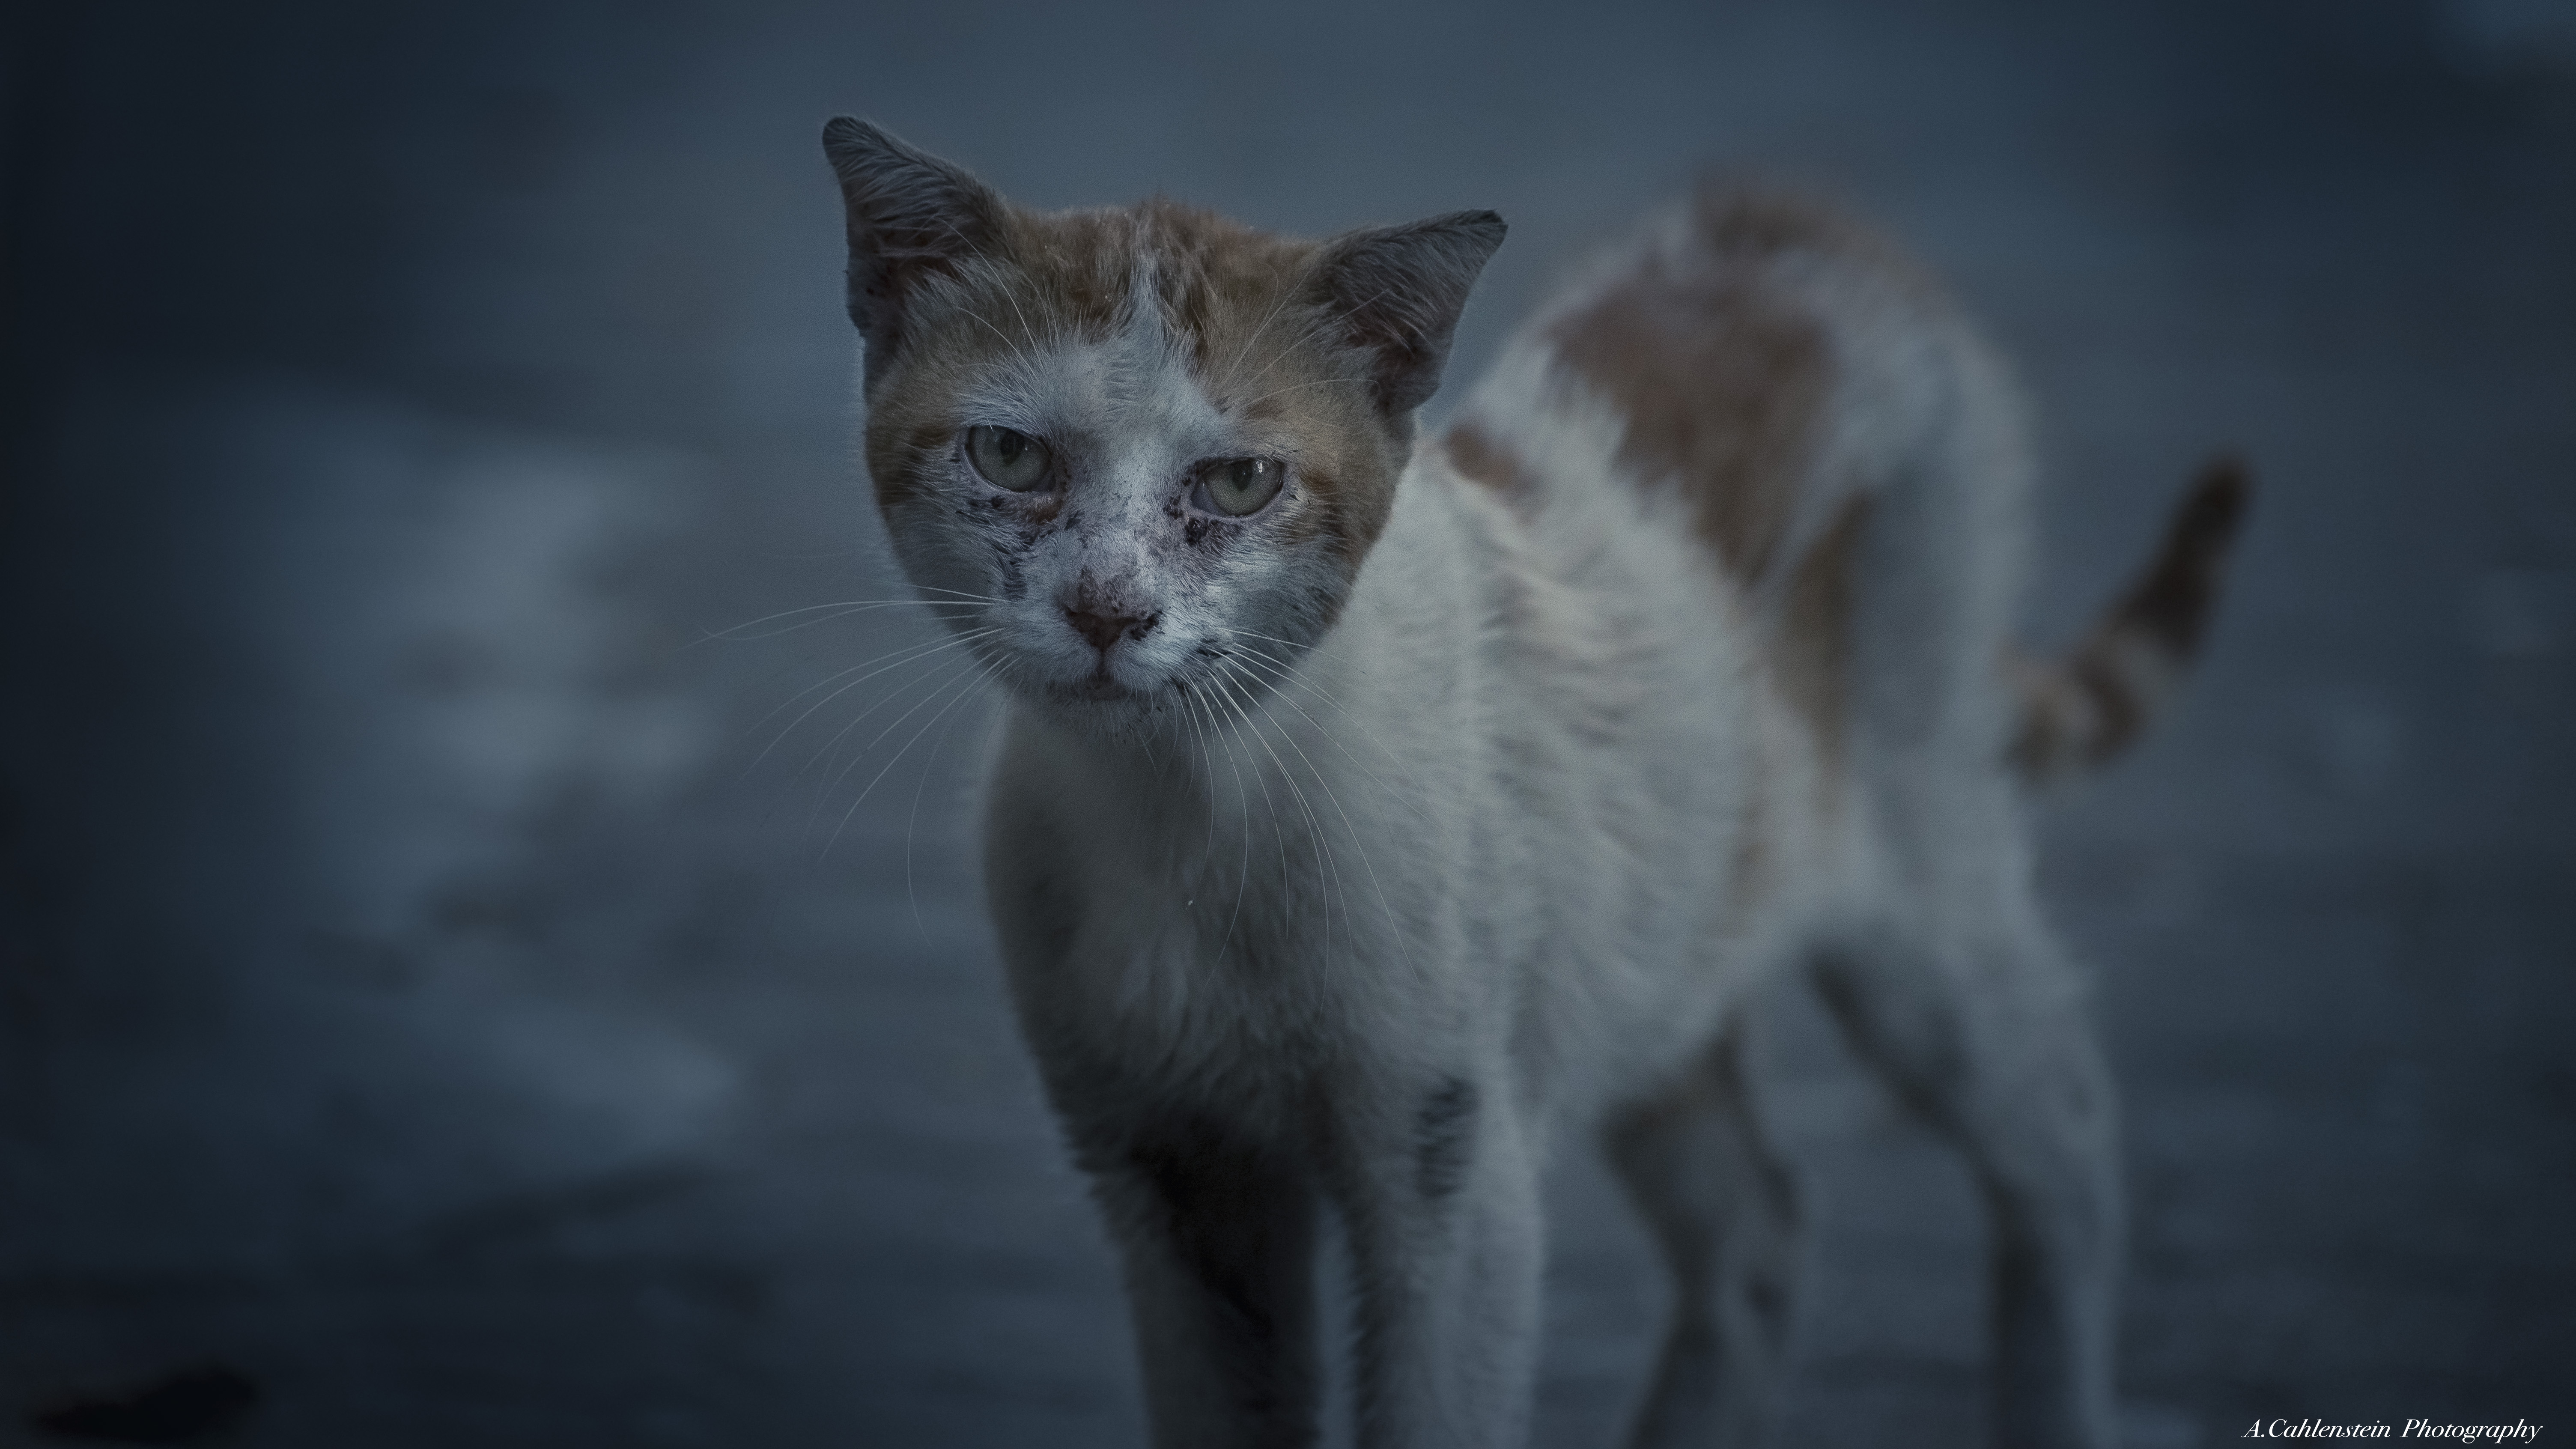
kitten, cat, mammal, blue, whiskers, vertebrate, small to medium sized cats, cat like mammal